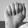
ASL letter: A